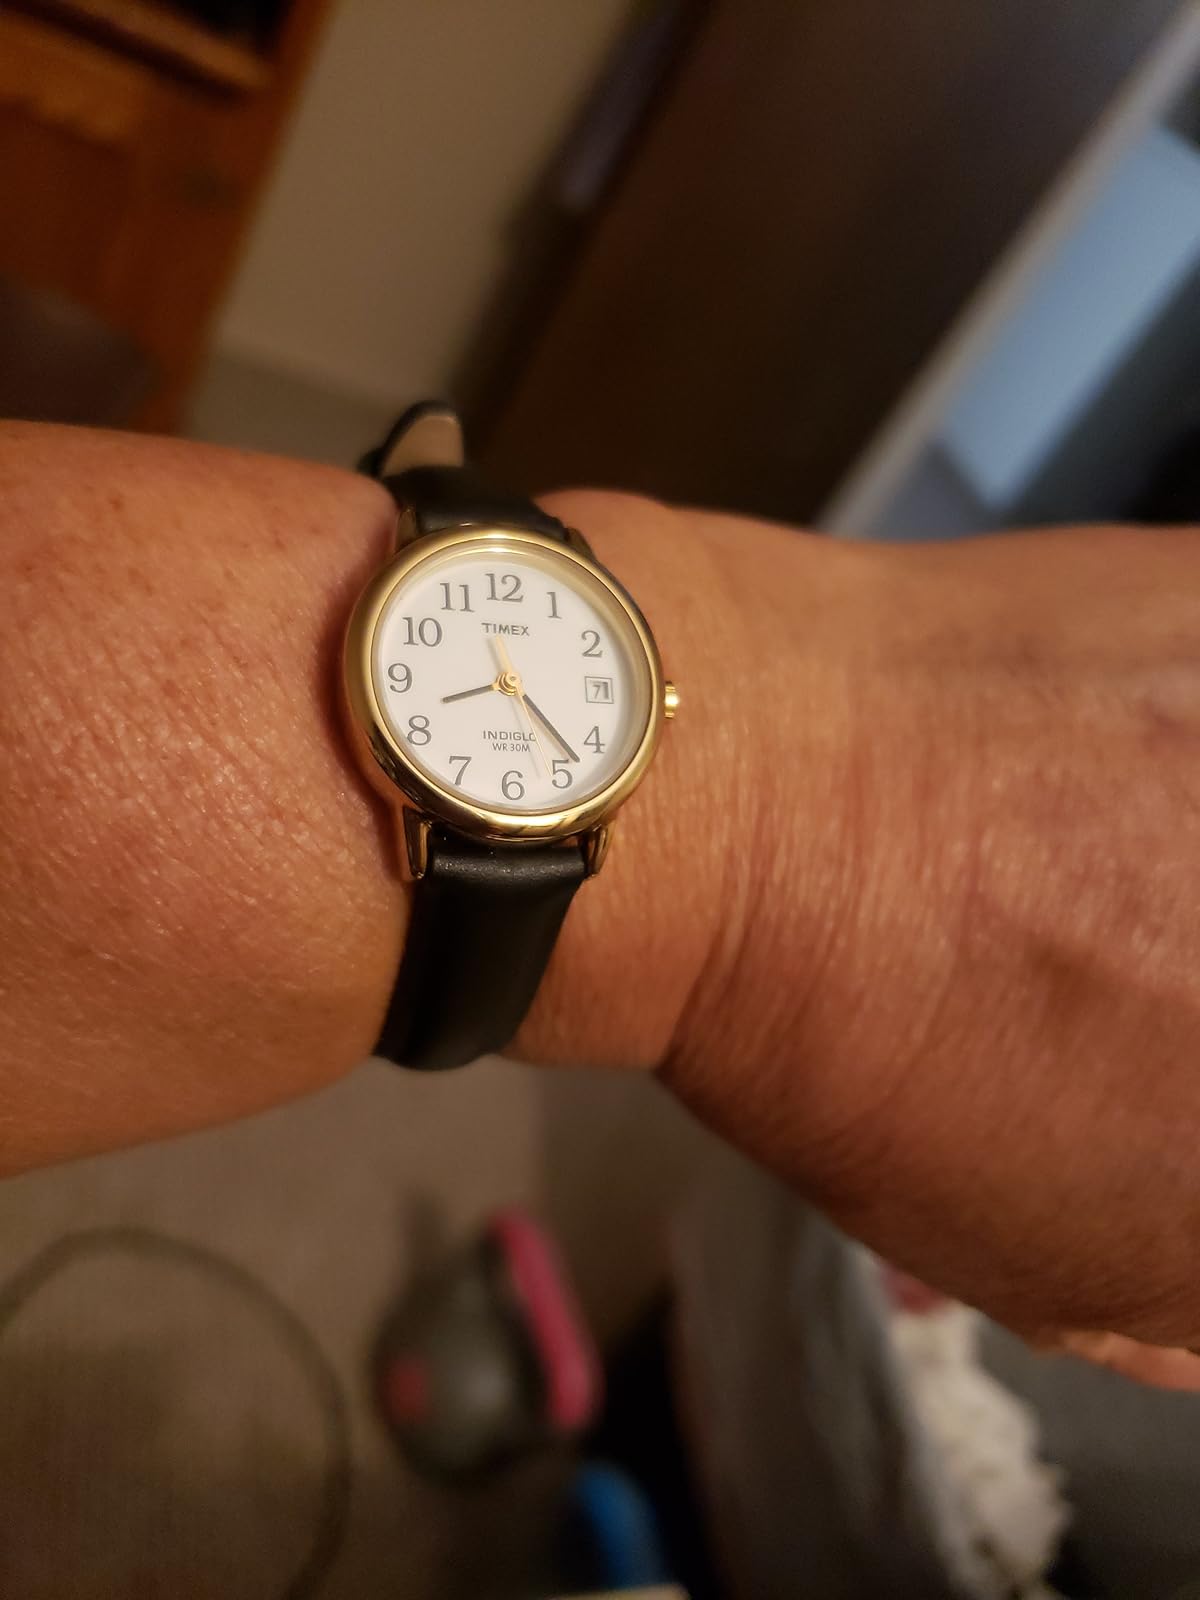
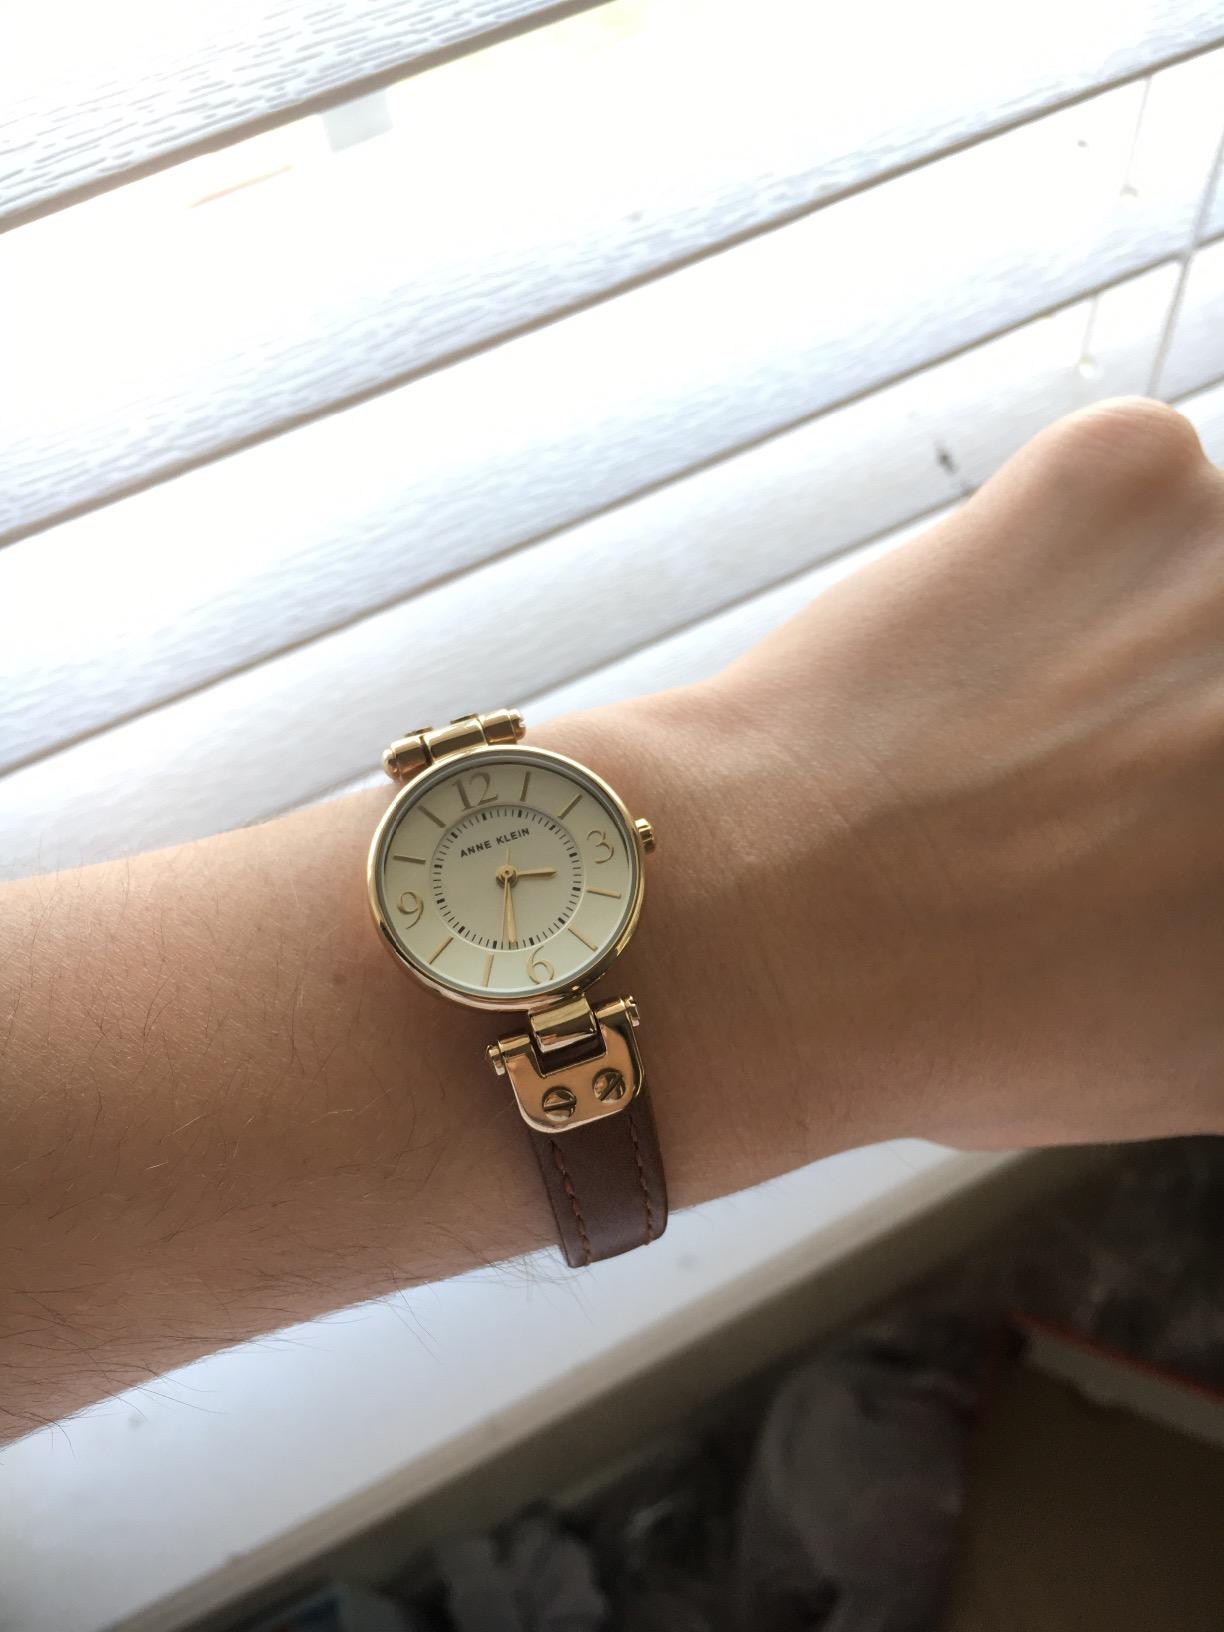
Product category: accessories_watch
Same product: no